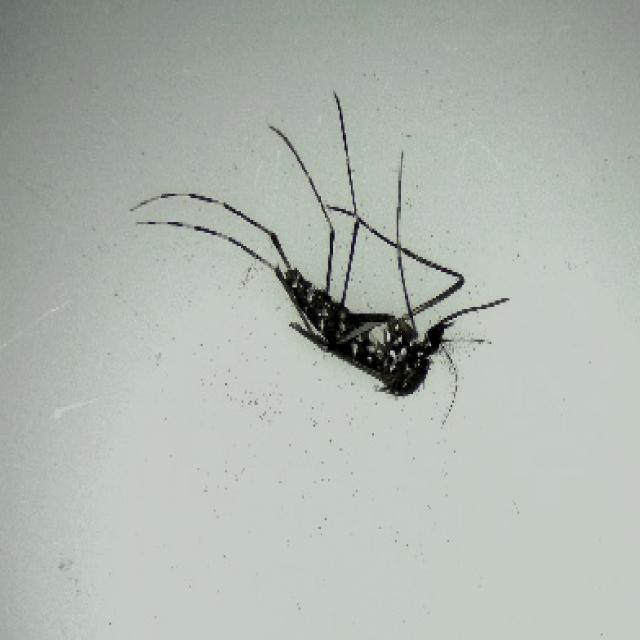
Species: aedes_albopictus